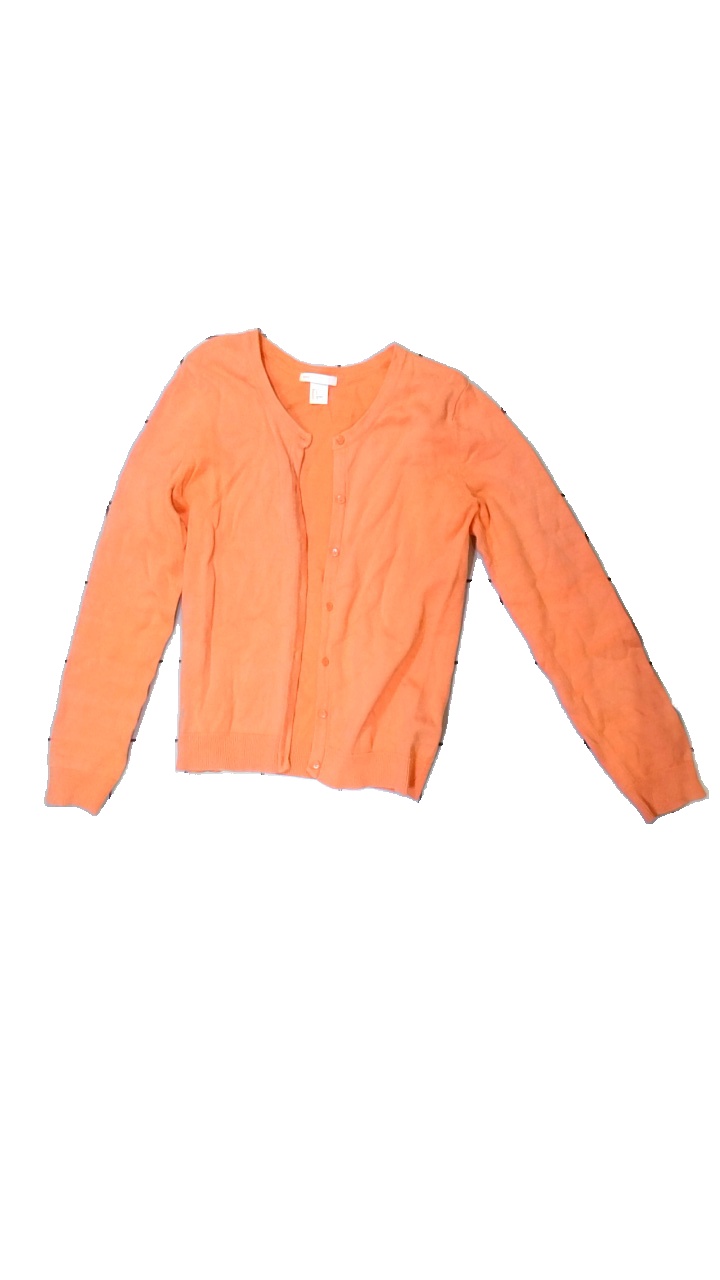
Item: Cardigan (Ladies)
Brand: H&m
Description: coral Cardigan
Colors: Pink
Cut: Regular
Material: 100% Cotton
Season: All
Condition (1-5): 5
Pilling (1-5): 5
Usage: Reuse
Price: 50-100